Munduruku

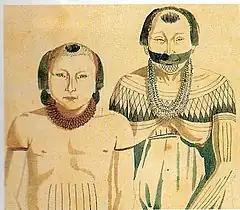
Munduruku Indians, painted by Hercules Florence

Unlike the Pirahã, the Munduruku have a numeracy system, albeit limited (similar to that found in some Aboriginal Australian cultures). Pierre Pica was instrumental (in a work done in collaboration with Stanislas Dehaene and Elizabeth Spelke) in revealing the psychophysics and linguistic properties of the Munduruku counting system to the Western world. The Munduruku have number words up to only five, although each word is not as definite in meaning as number words in English, and the lexical limitation is no obstacle to their making calculations involving larger numbers. Furthermore, the Munduruku use logarithmic mapping of numbers to assess scales, a point cited as possible evidence for the notion that this kind of numbering is innate, whereas the linear mode has to be acquired by study.